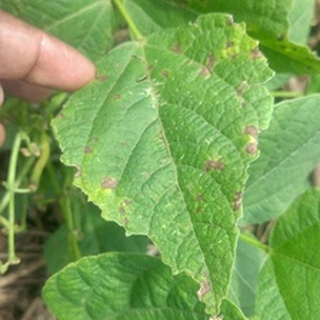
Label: bean_angular_leaf_spot